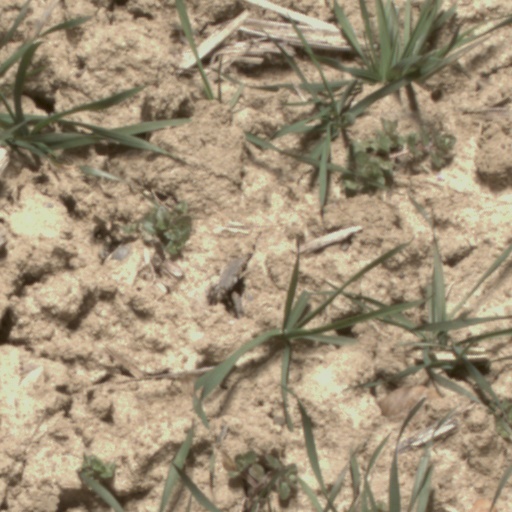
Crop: wheat